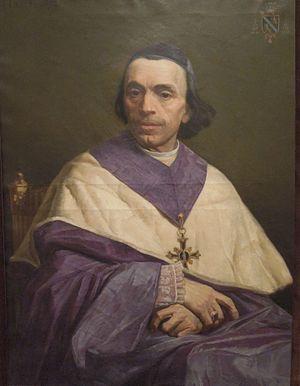
Nîmes (Gard, France), musée du Vieux Nîmes sis dans l'ancien palais épiscopal, portrait de monseigneur Claude-Henri Plantier (vers 1855 - 1860), évêque de Nîmes de 1855 à 1875, par Melchior Doze.
Claude-Henri Plantier est un prélat, évêque de Nîmes.
Melchior Doze, né le 18 décembre 1827 à Uzès, mort en avril 1913 à Nîmes, est un peintre français.